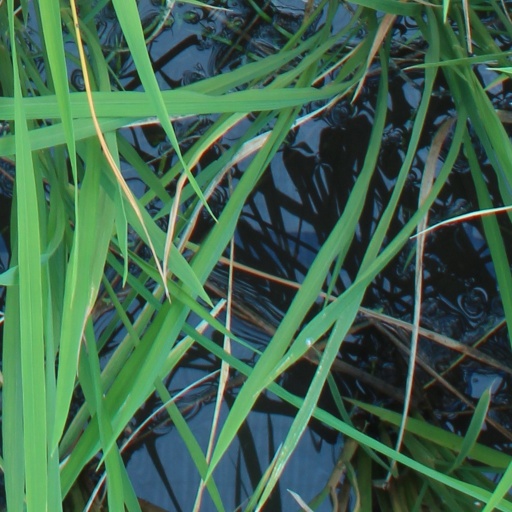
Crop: rice